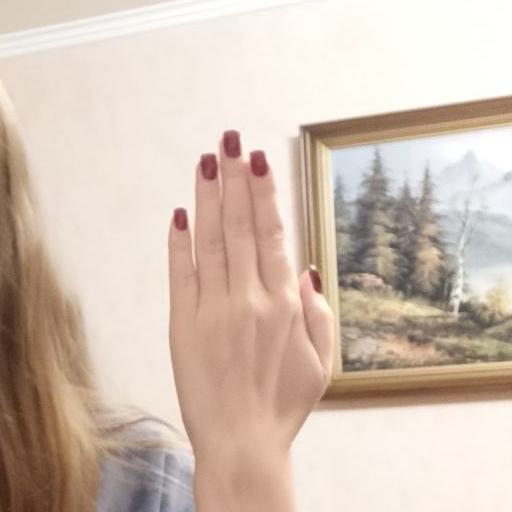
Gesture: stop_inverted